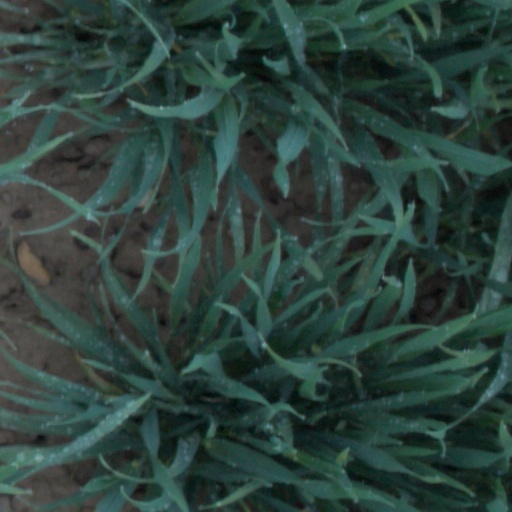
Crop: wheat